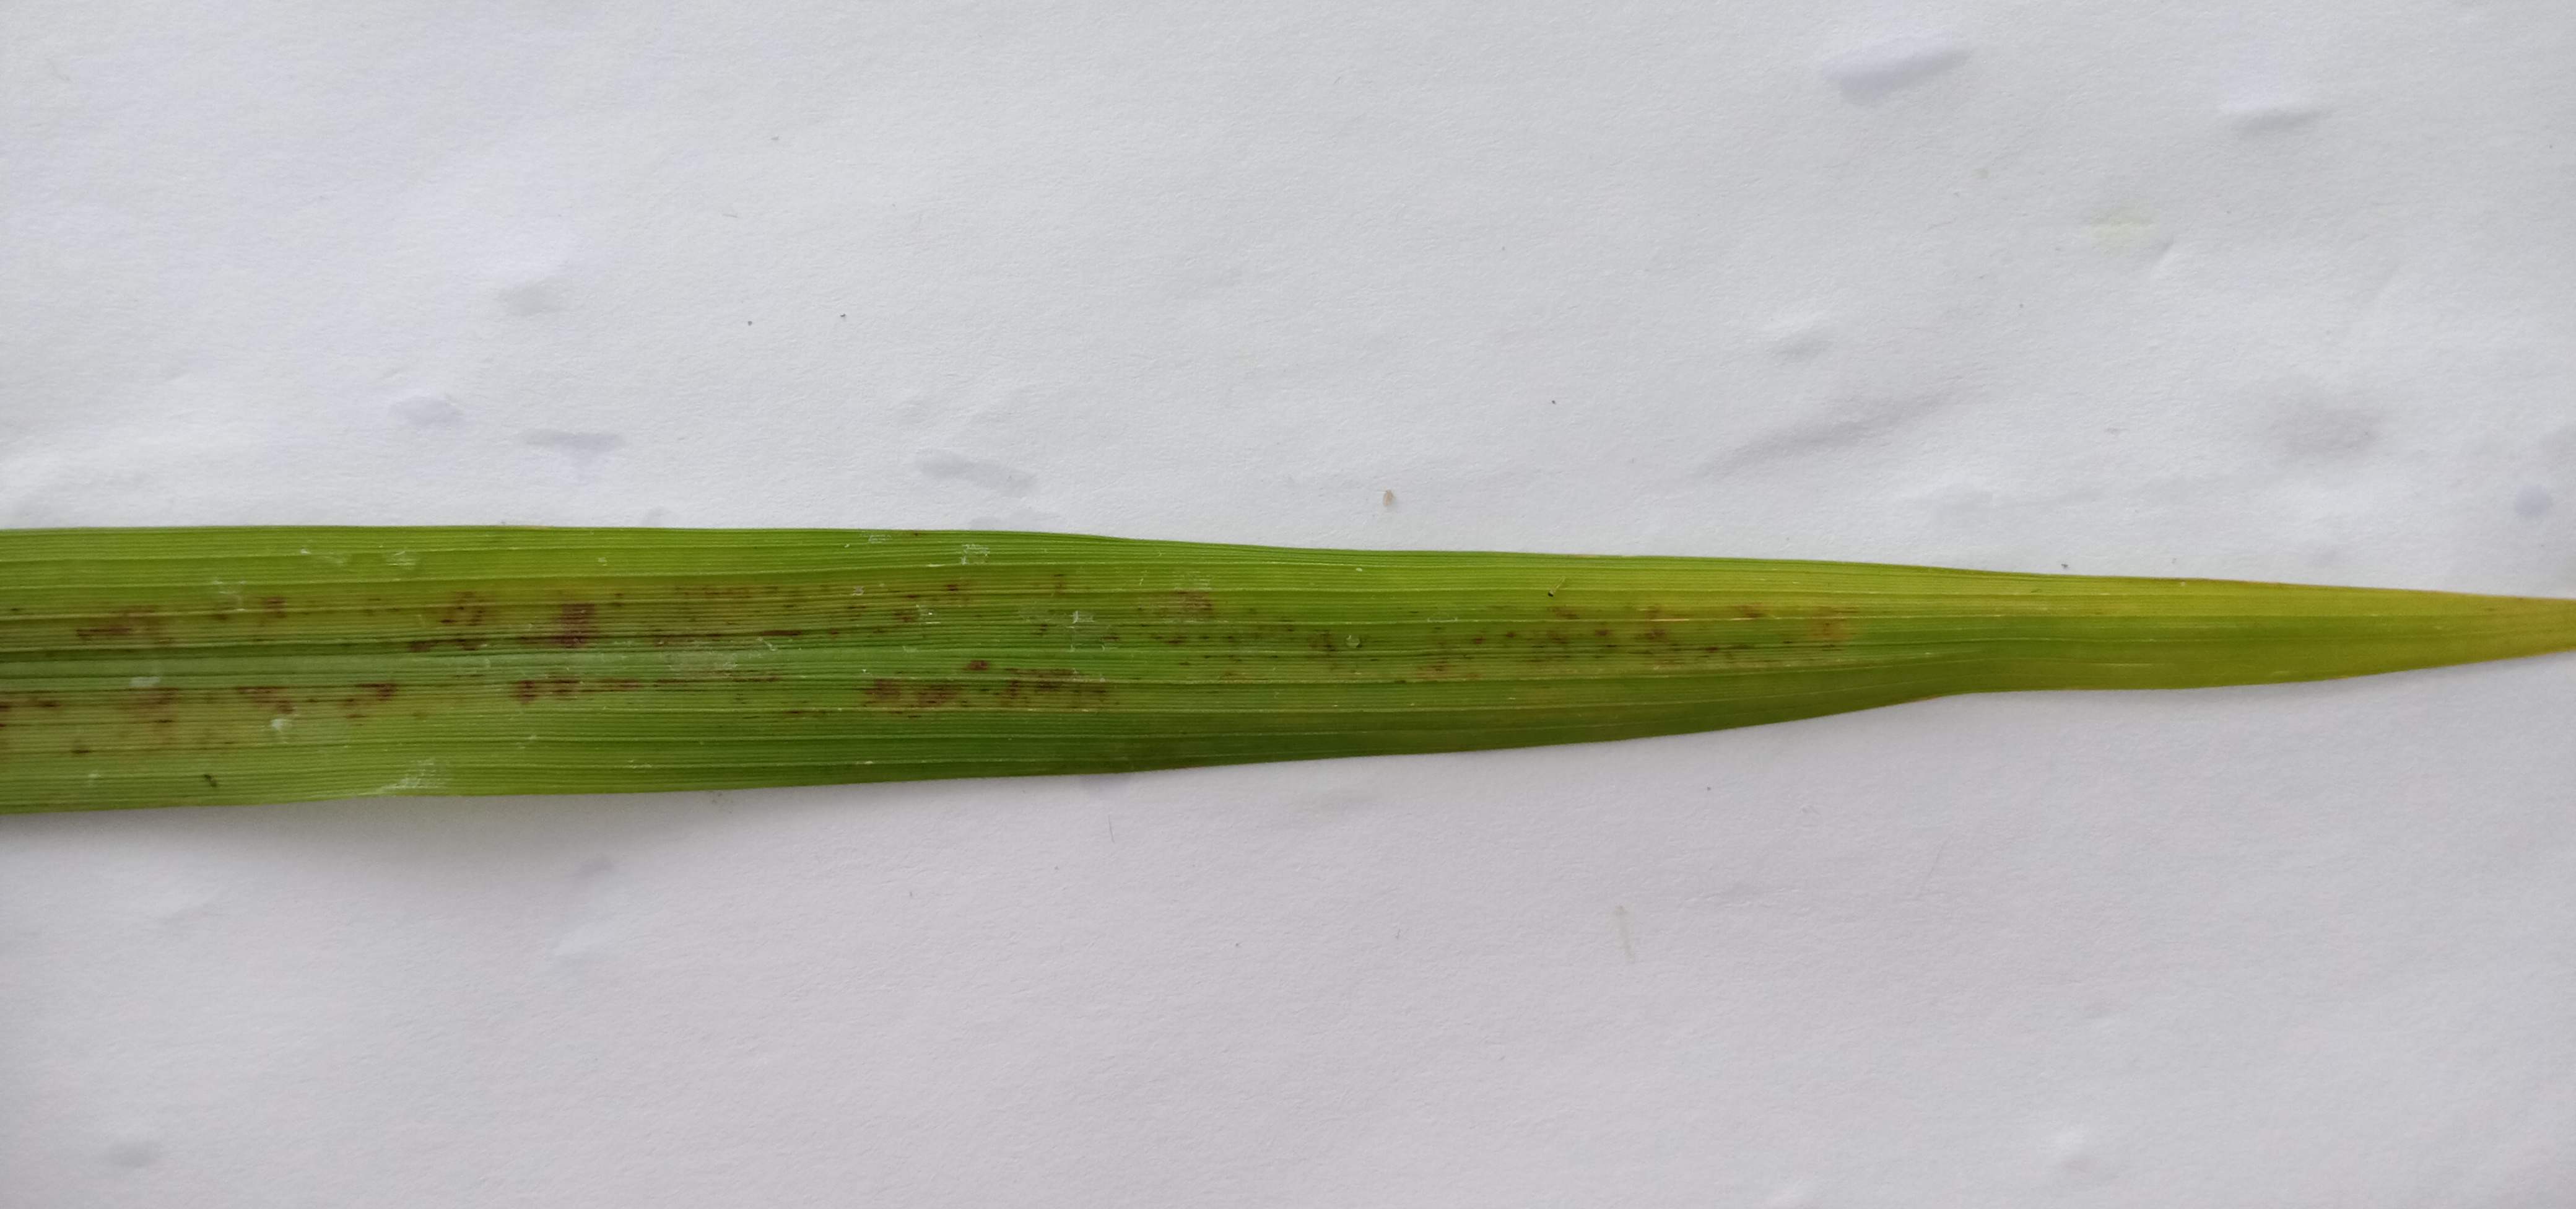
Label: Rice___Leaf_Blast